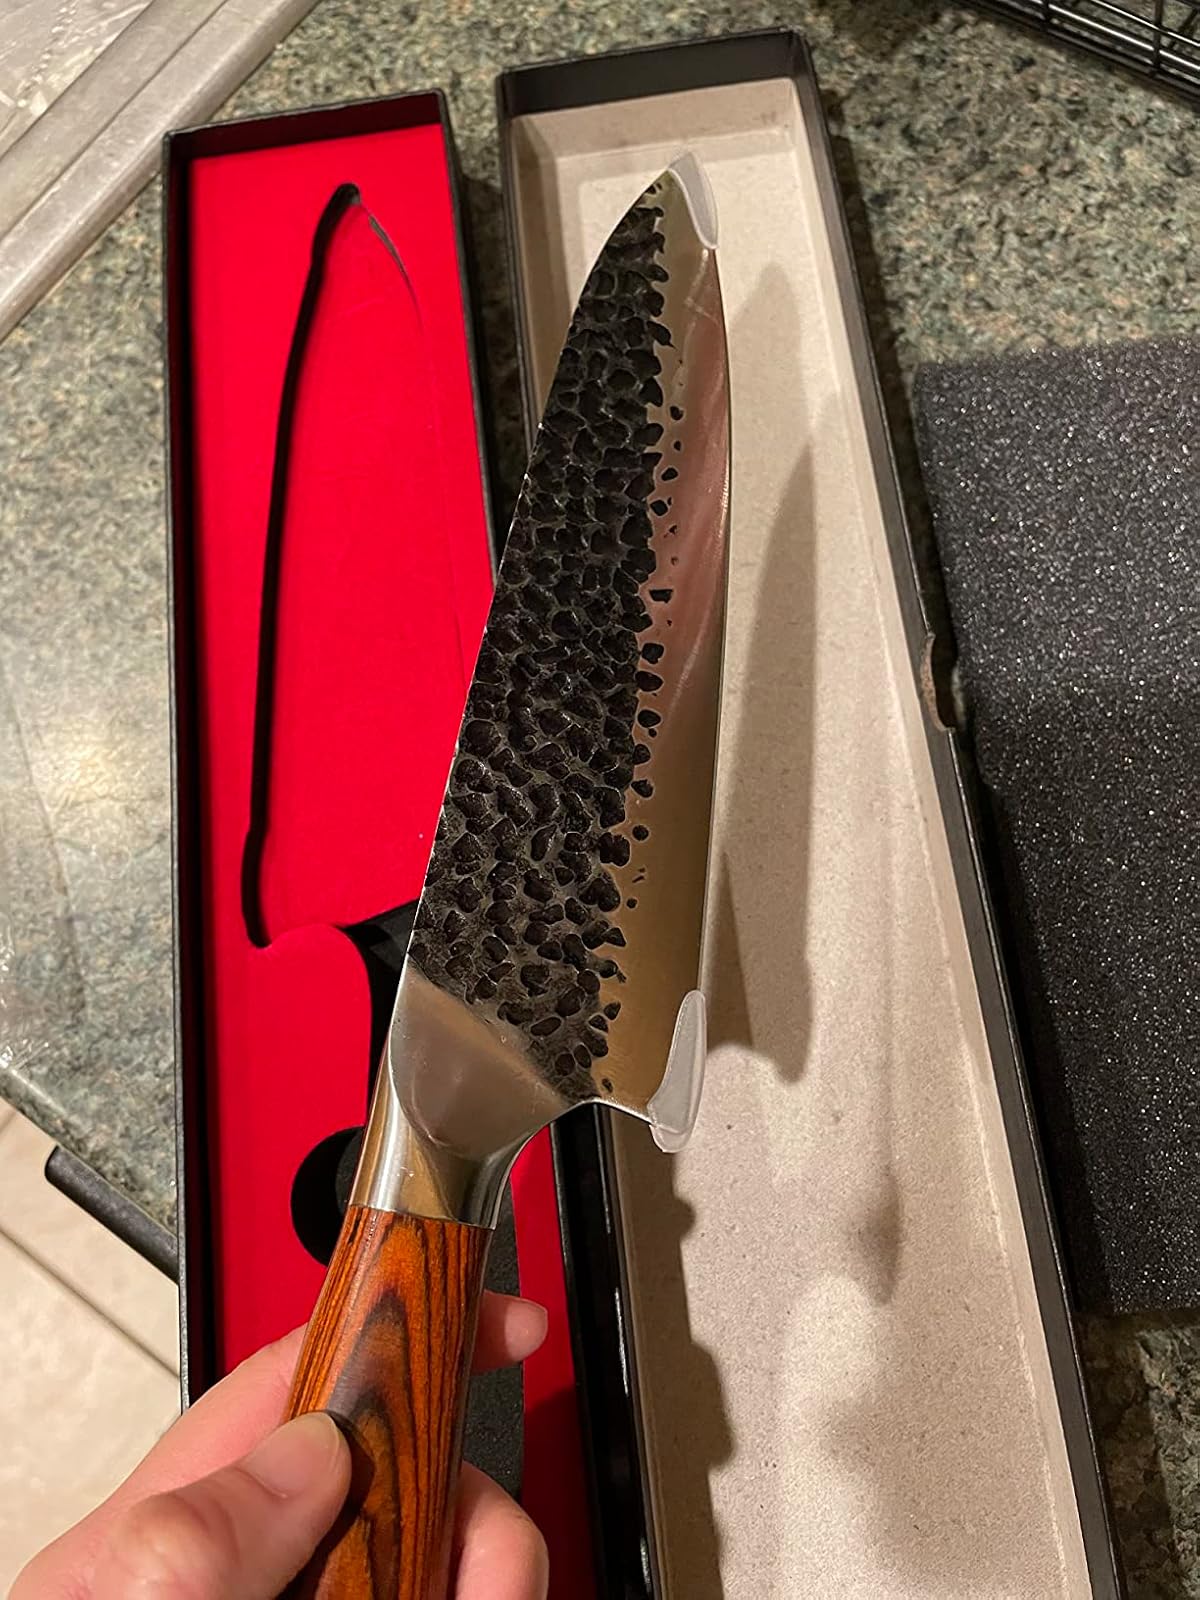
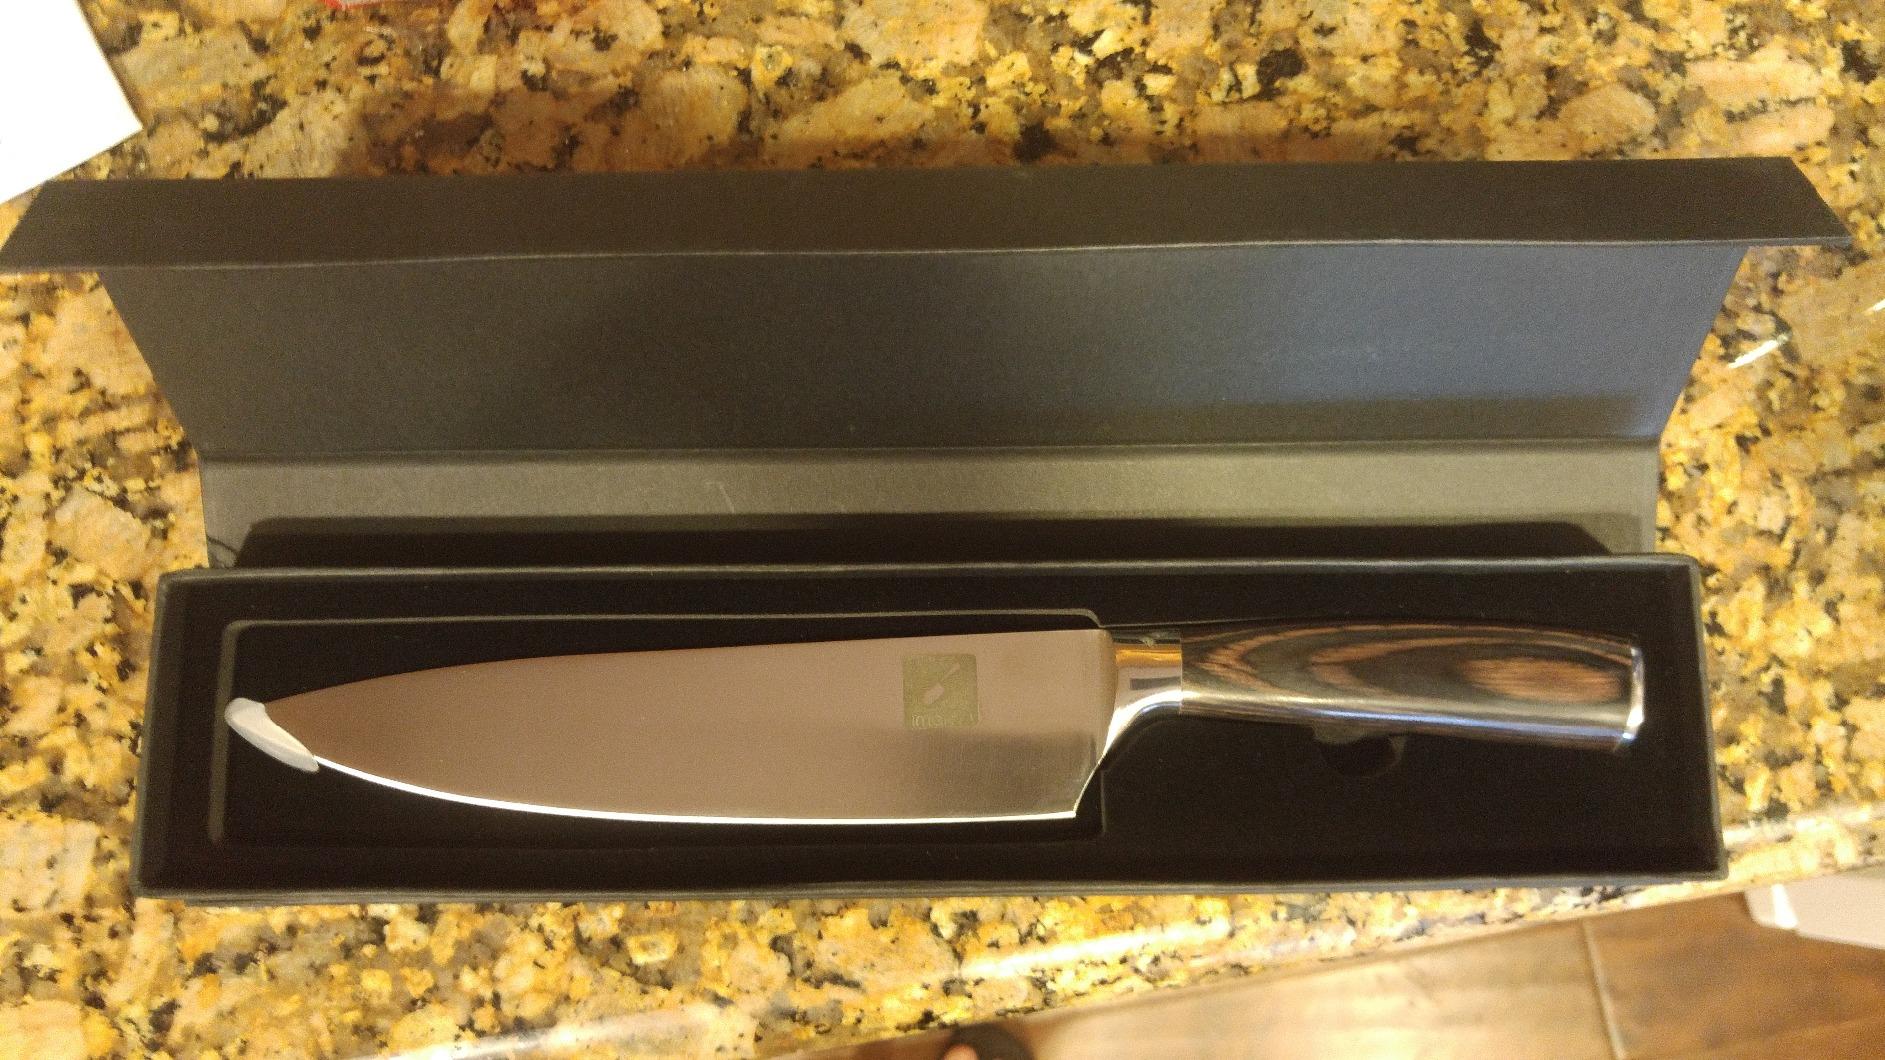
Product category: items_knife
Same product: no